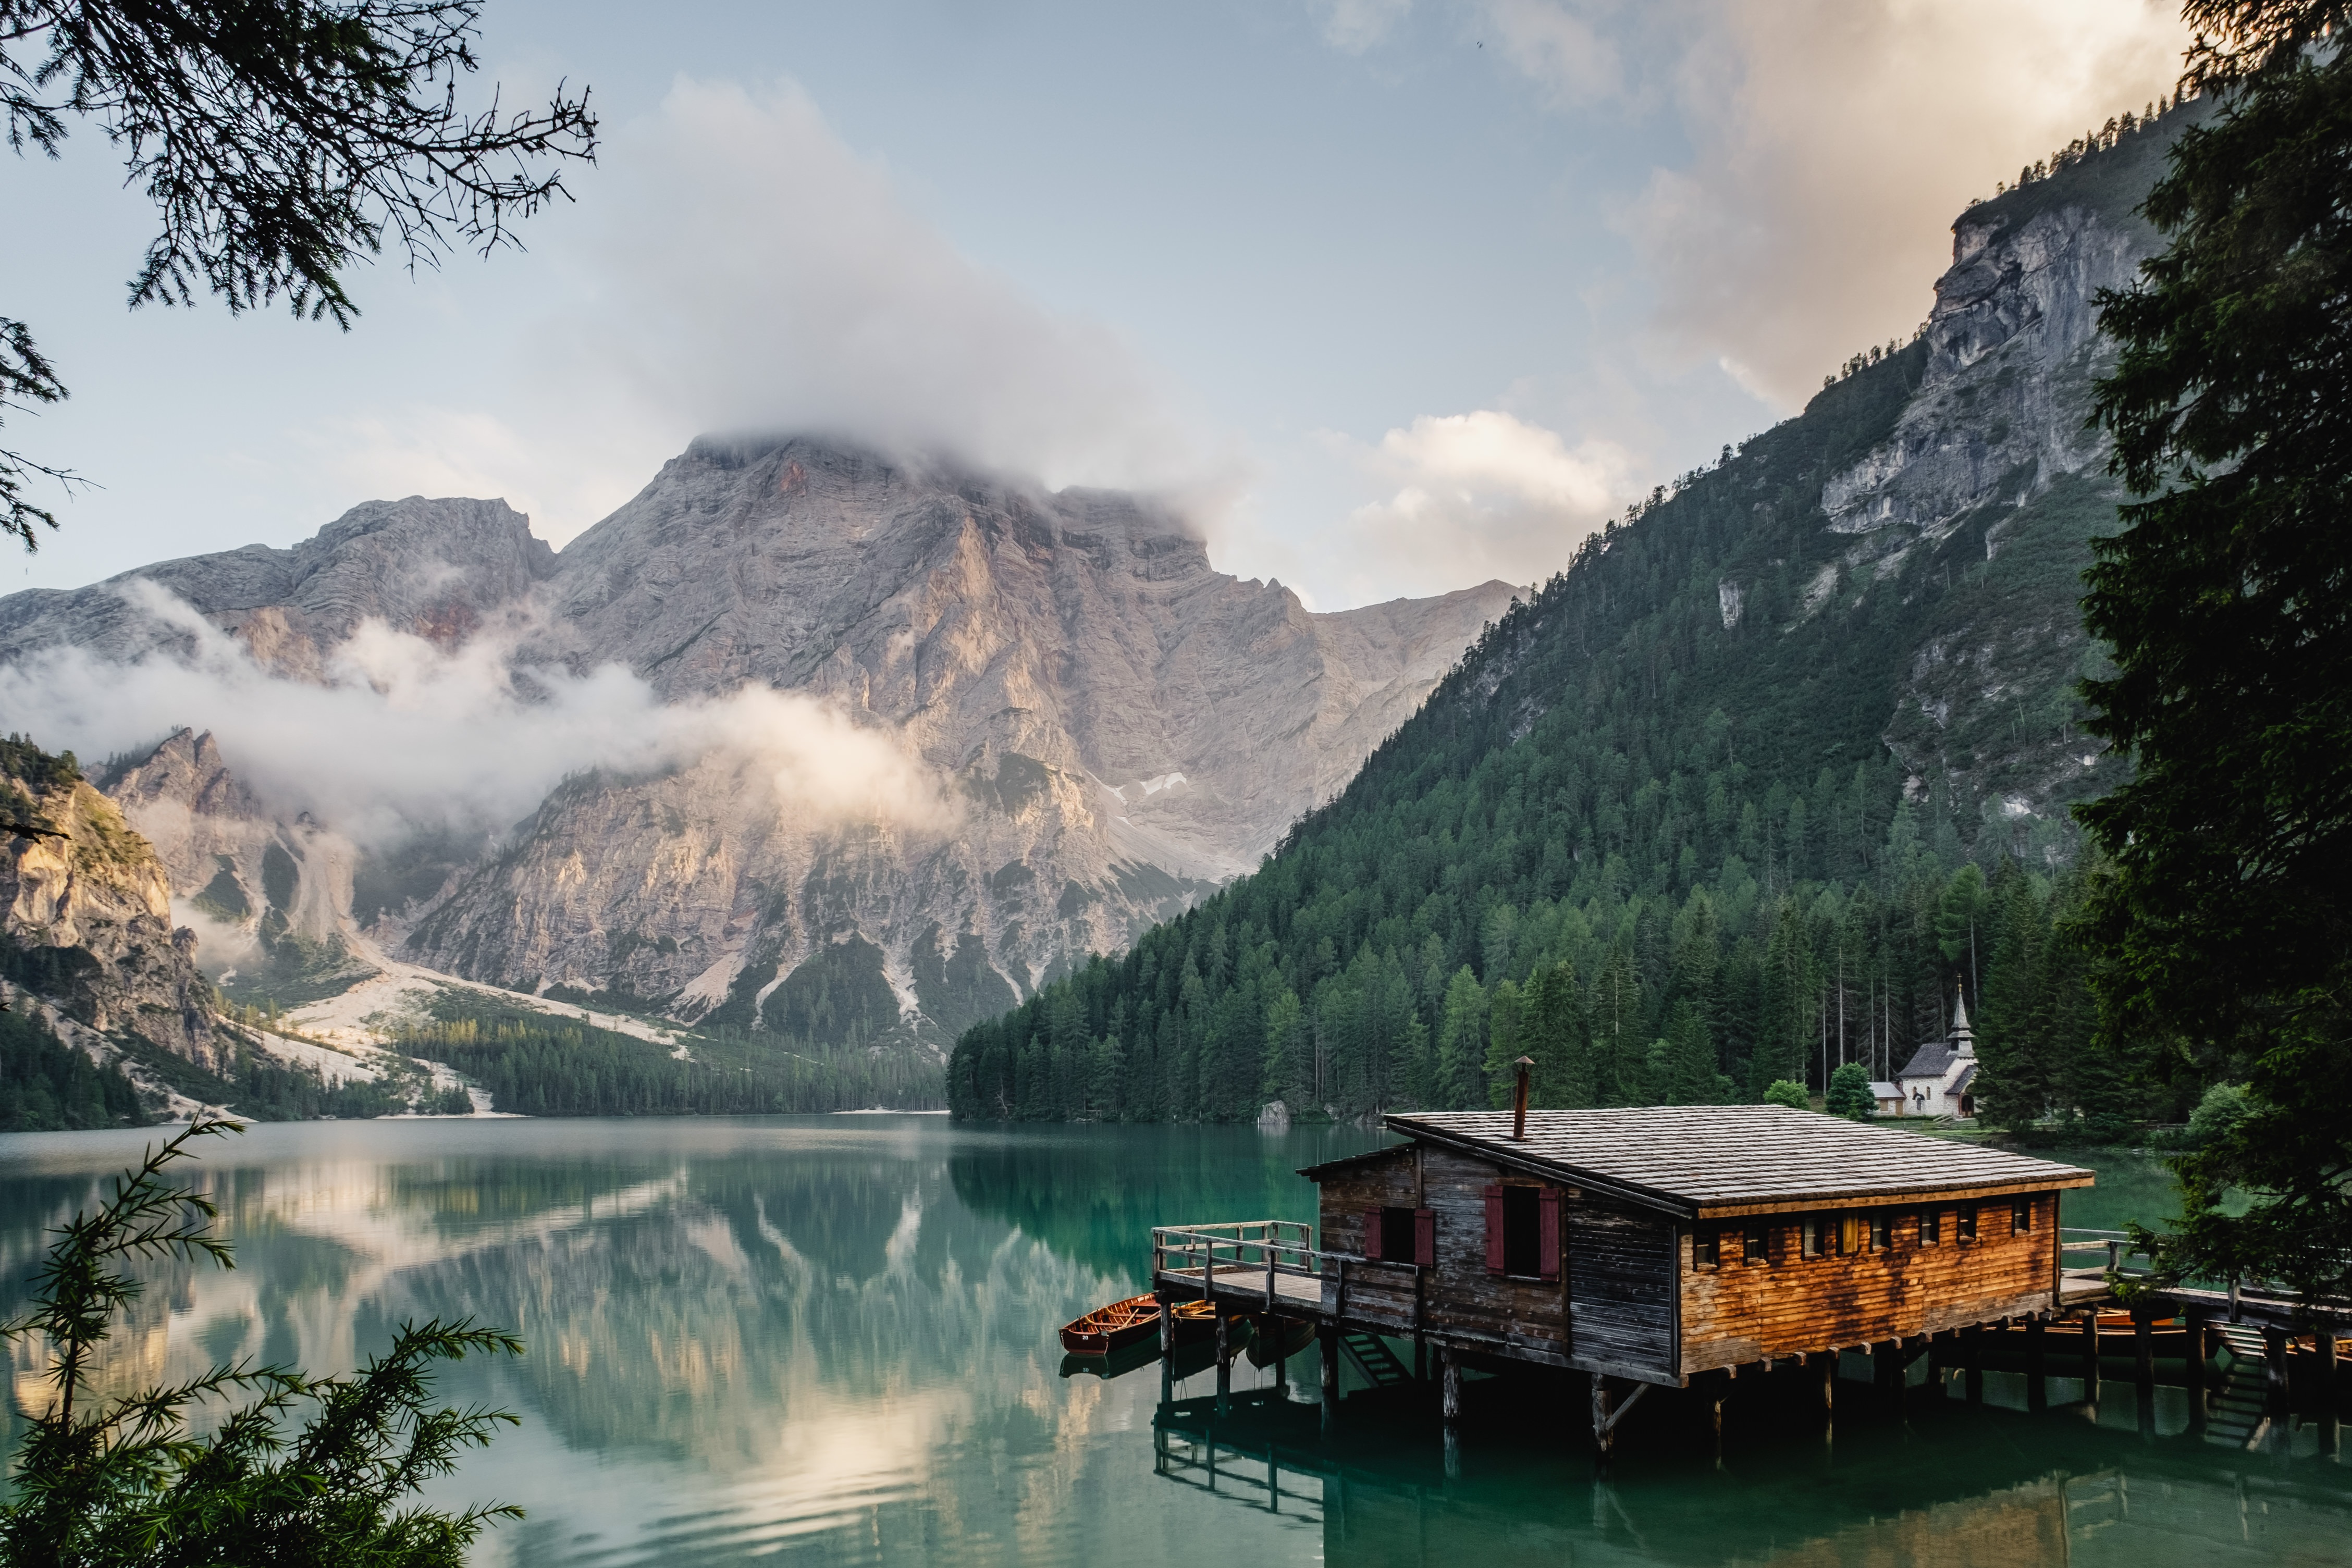
landscape, water, nature, wilderness, mountain, snow, morning, lake, river, valley, mountain range, travel, hut, recreation, reflection, scenic, cabin, fjord, reservoir, lakeside, outdoors, woods, clouds, daylight, alps, landform, placid, banana trees, atmospheric phenomenon, mountainous landforms